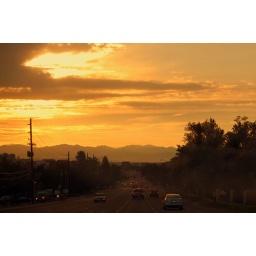
The sunset over the mountains driving home from grandma and papa's hotel.